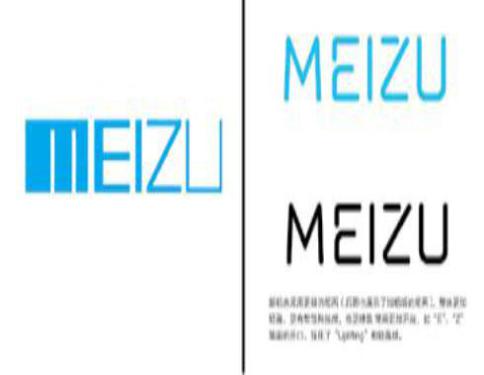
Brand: meizu
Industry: Electronic